1979–80 NFL playoffs

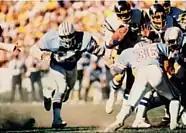
Houston's defensive line blocking a San Diego rushing attempt during the 1979 AFC Divisional Playoff Game.

San Diego took the opening kickoff and started out strong, moving the ball 81 yards in 11 plays. Fouts completed a 34-yard pass to tight end Greg McCrary and a 17-yarder to John Jefferson before Clarence Williams' 1-yard rushing touchdown finished the drive. The Chargers threatened to score again on their next drive, but Perry intercepted a pass at the Houston 18-yard line.